Alexander Huber

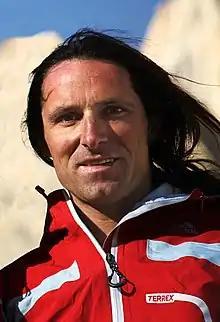
Huber in 2009

Alexander Huber (born 30 December 1968) is a German rock climber who is considered one of the greatest and most influential climbers in the history of rock climbing. Huber came to prominence in the early 1990s as the world's strongest sport climber after the passing of Wolfgang Güllich. He is the second-ever person to redpoint a graded route by ascending "Om" in 1992, and has come to be known as the first-ever person to redpoint a graded route from his 1996 ascent of "".